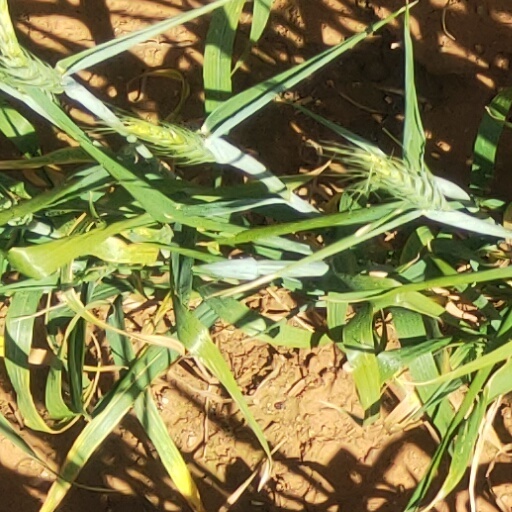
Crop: wheat